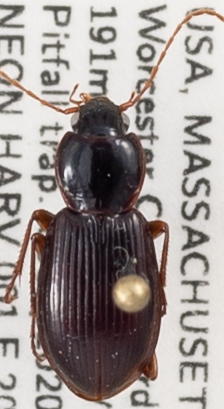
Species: Synuchus impunctatus
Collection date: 2020-09-09
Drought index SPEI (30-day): -0.146
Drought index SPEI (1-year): -0.8
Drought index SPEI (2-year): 0.518